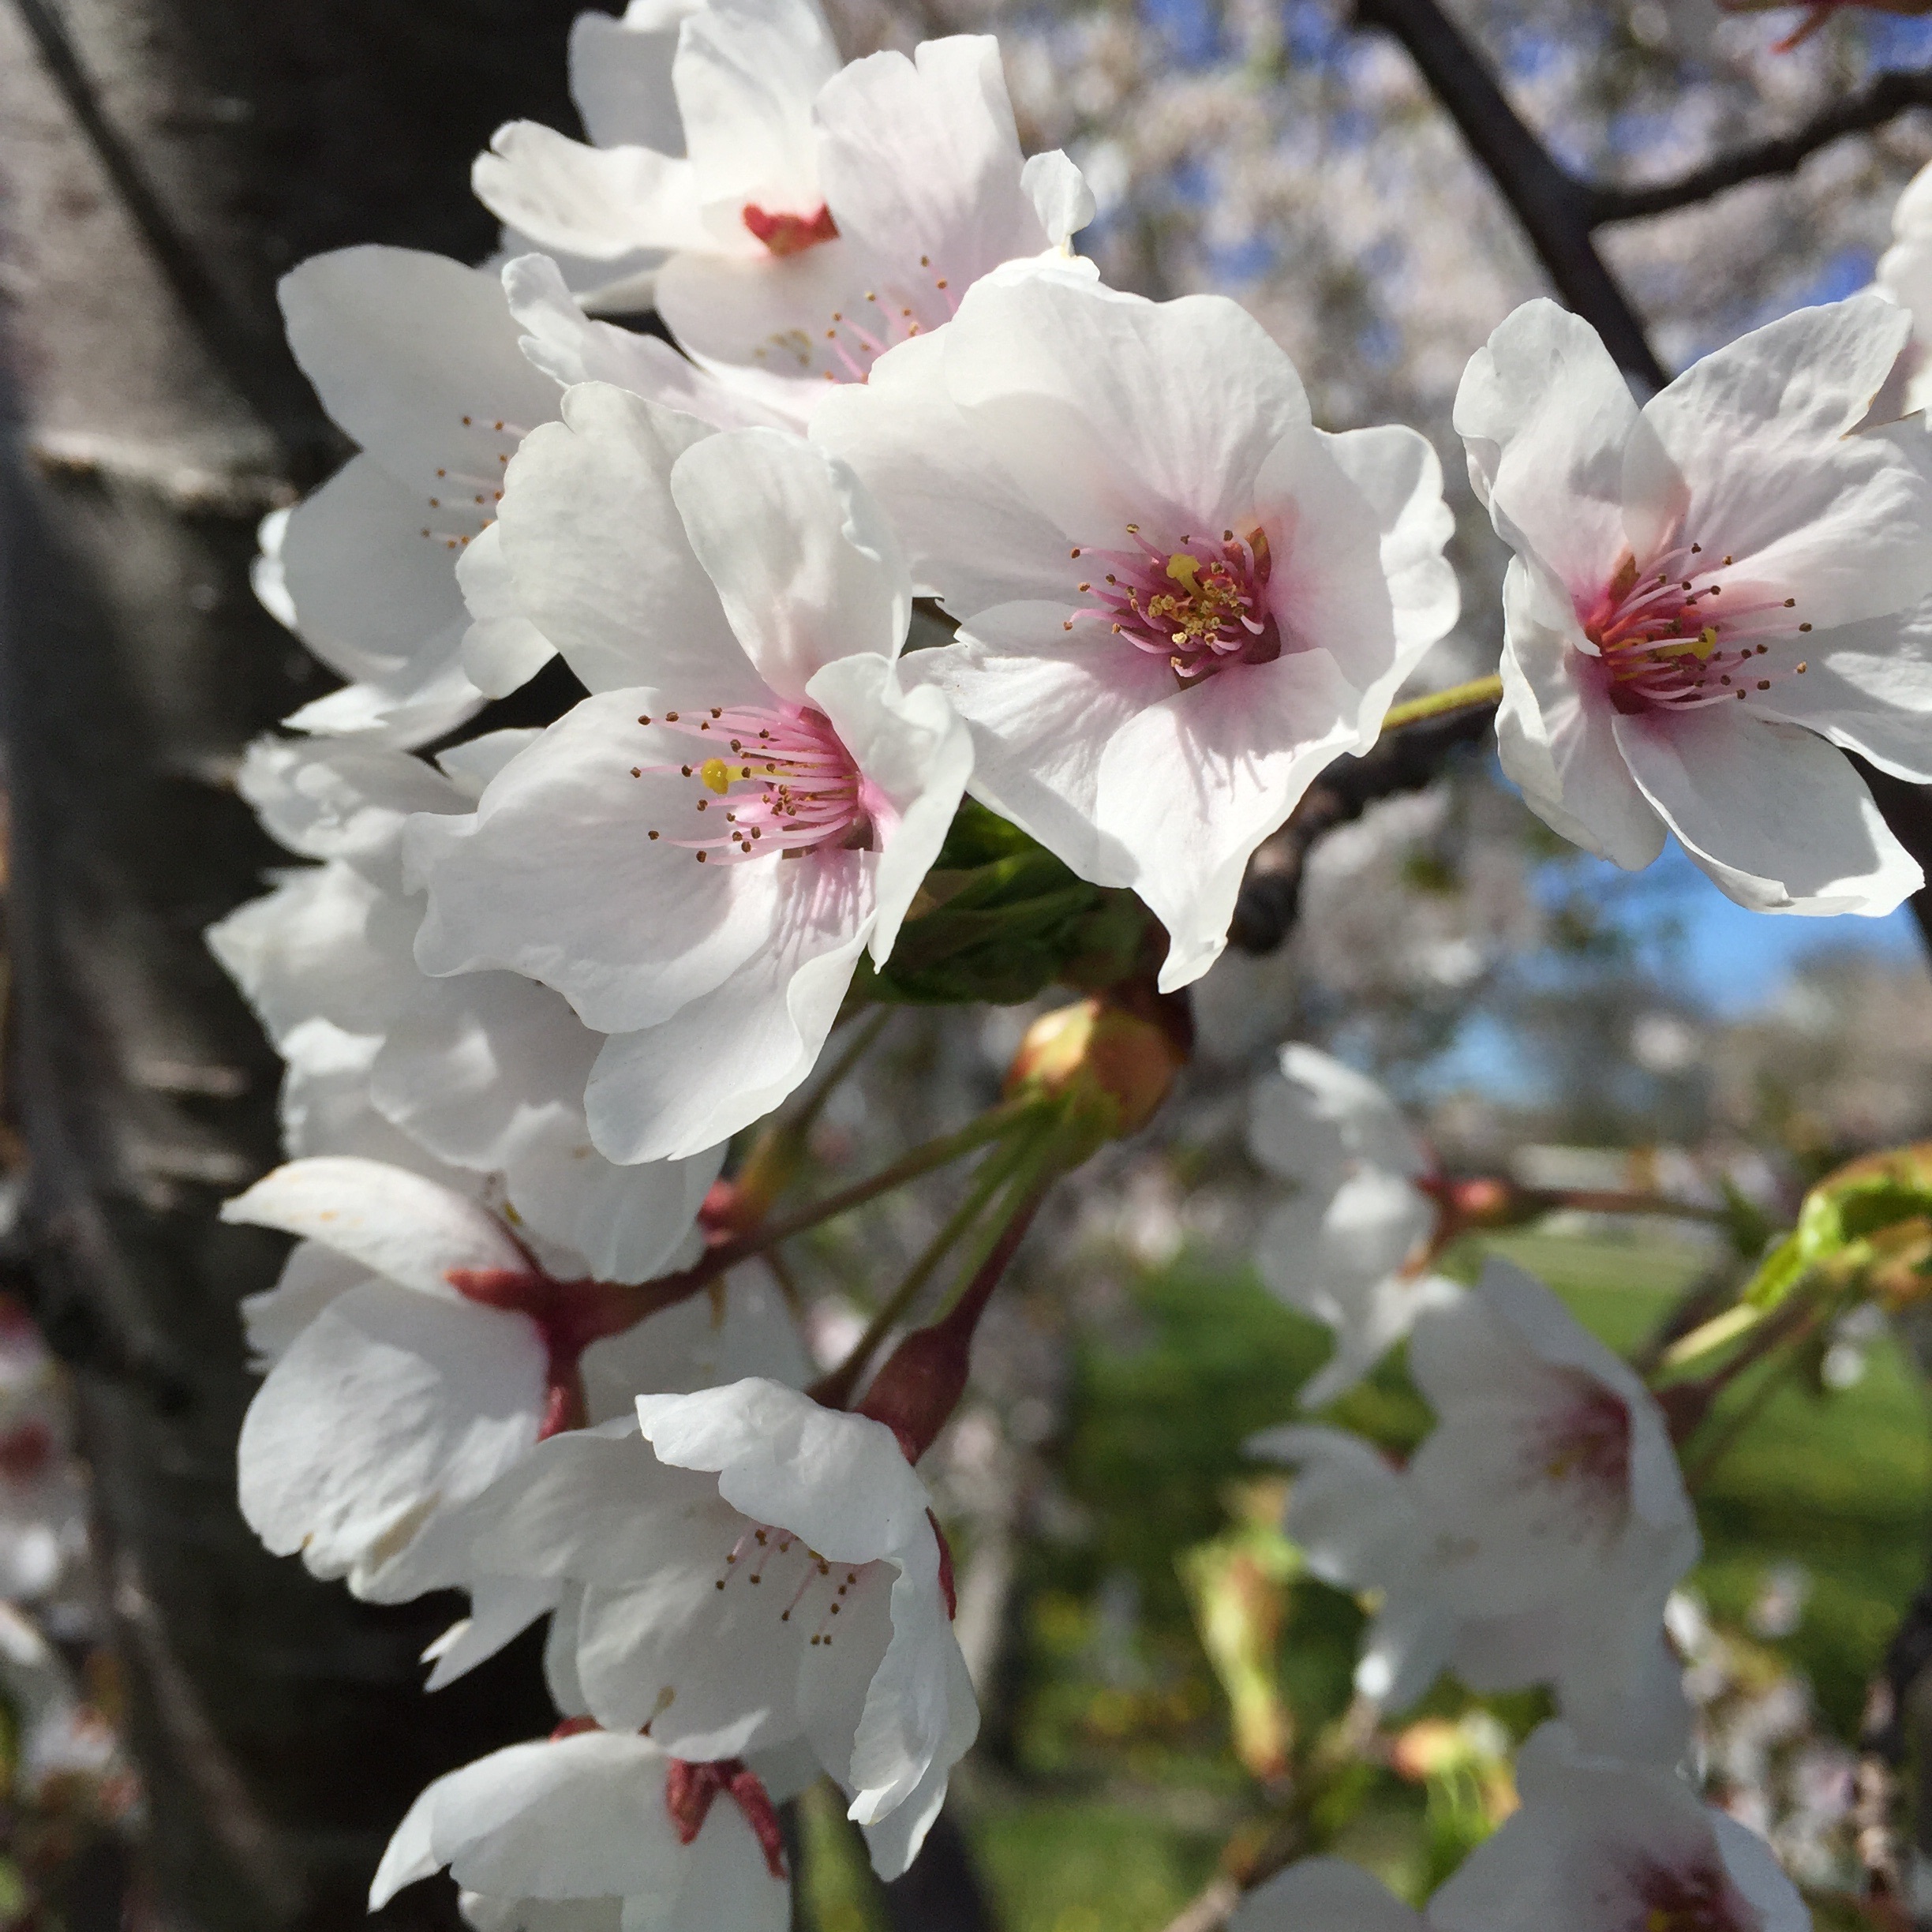
tree, nature, branch, blossom, growth, plant, sky, white, flower, petal, bloom, orchard, floral, food, spring, produce, natural, fresh, botany, blooming, pink, flora, cherry blossom, freshness, sunny, design, gardening, blossoms, springtime, blossoming, cherry, flowering plant, rose family, land plant